Bereshit (parashah)

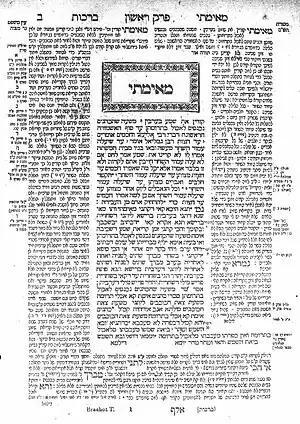
Talmud

The waters of creation in Genesis 1:2 may be reflected in Psalm 29:3, which is in turn one of the six Psalms recited at the beginning of the Kabbalat Shabbat prayer service.